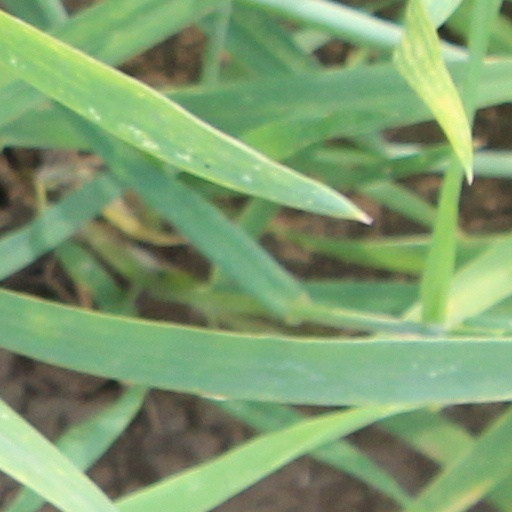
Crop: wheat